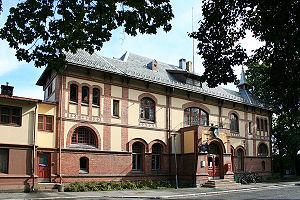
La ligne de Gjøvik est une ligne de chemin de fer norvégienne entre Oslo et Gjøvik. Elle a été ouverte en 1900 à de Grefsen à Røykenvik, et de Jaren à Gjøvik en 1902. La ligne est doublée d'Oslo à Grefsen mais le reste de la ligne est unique. C'est la ligne de chemin de fer la plus saturée en Norvège.
Le réseau ferroviaire de Norvège comprend 4 087 kilomètres de ligne de chemin de fer dont 2 622 km sont électrifiés et 242 sont en double voie. Il compte 696 tunnels et 2 790 ponts.
La gare de Gjøvik est le terminus de la ligne de Gjøvik. La gare est proche du centre-ville et à l'ouest du lac Mjøsa.